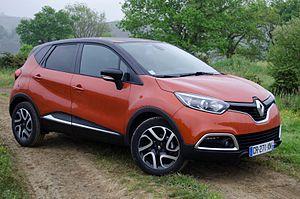
La Renault Captur est un crossover produit par le constructeur automobile français Renault de 2013 à 2019. Elle est remplacée par une seconde génération en octobre 2019. Elle est également vendue par Renault Samsung Motors sous le nom de QM3.
Une citadine polyvalente, est une automobile du segment B, légèrement plus grande et plus puissante qu'une petite citadine mais plus petite qu'une berline compacte. Ces voitures offrent généralement un niveau de confort satisfaisant pour les trajets routiers tout en restant bien adaptées à la circulation urbaine. Cette catégorie est apparue dans les années 1970 avec des modèles d'une longueur de l'ordre de 3,50 m. Aujourd'hui, leur longueur est plutôt de l'ordre de 3,90 m en versions 2 volumes. Le terme de polyvalente est justifié par l'accroissement de la taille moyenne de ce type de véhicule, se rapprochant des compactes. En Amérique du Nord, on parle de sous-compacte. Ces modèles sont les plus populaires dans de nombreux pays d'Europe, France et Italie en tête mais pas en Allemagne ou en Espagne où les compactes sont davantage représentées. Elles ont toutes 5 places.